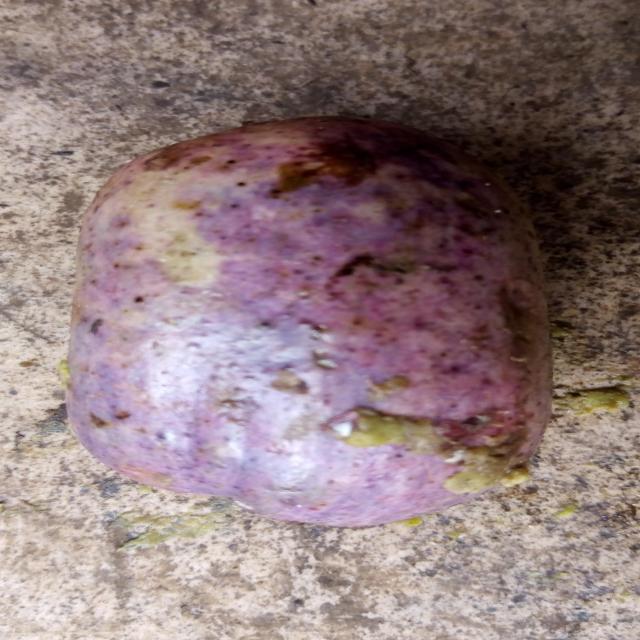
Plum grade: spotted